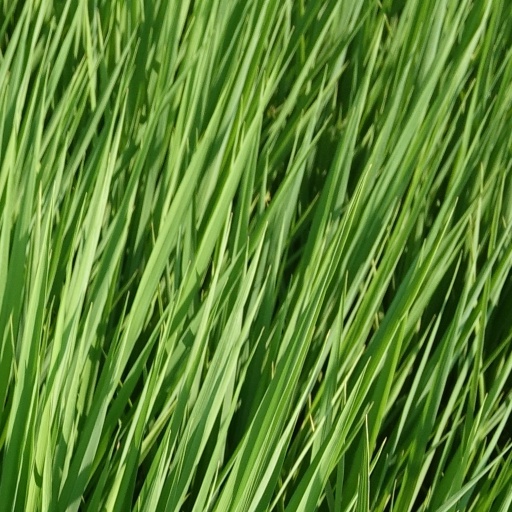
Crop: rice